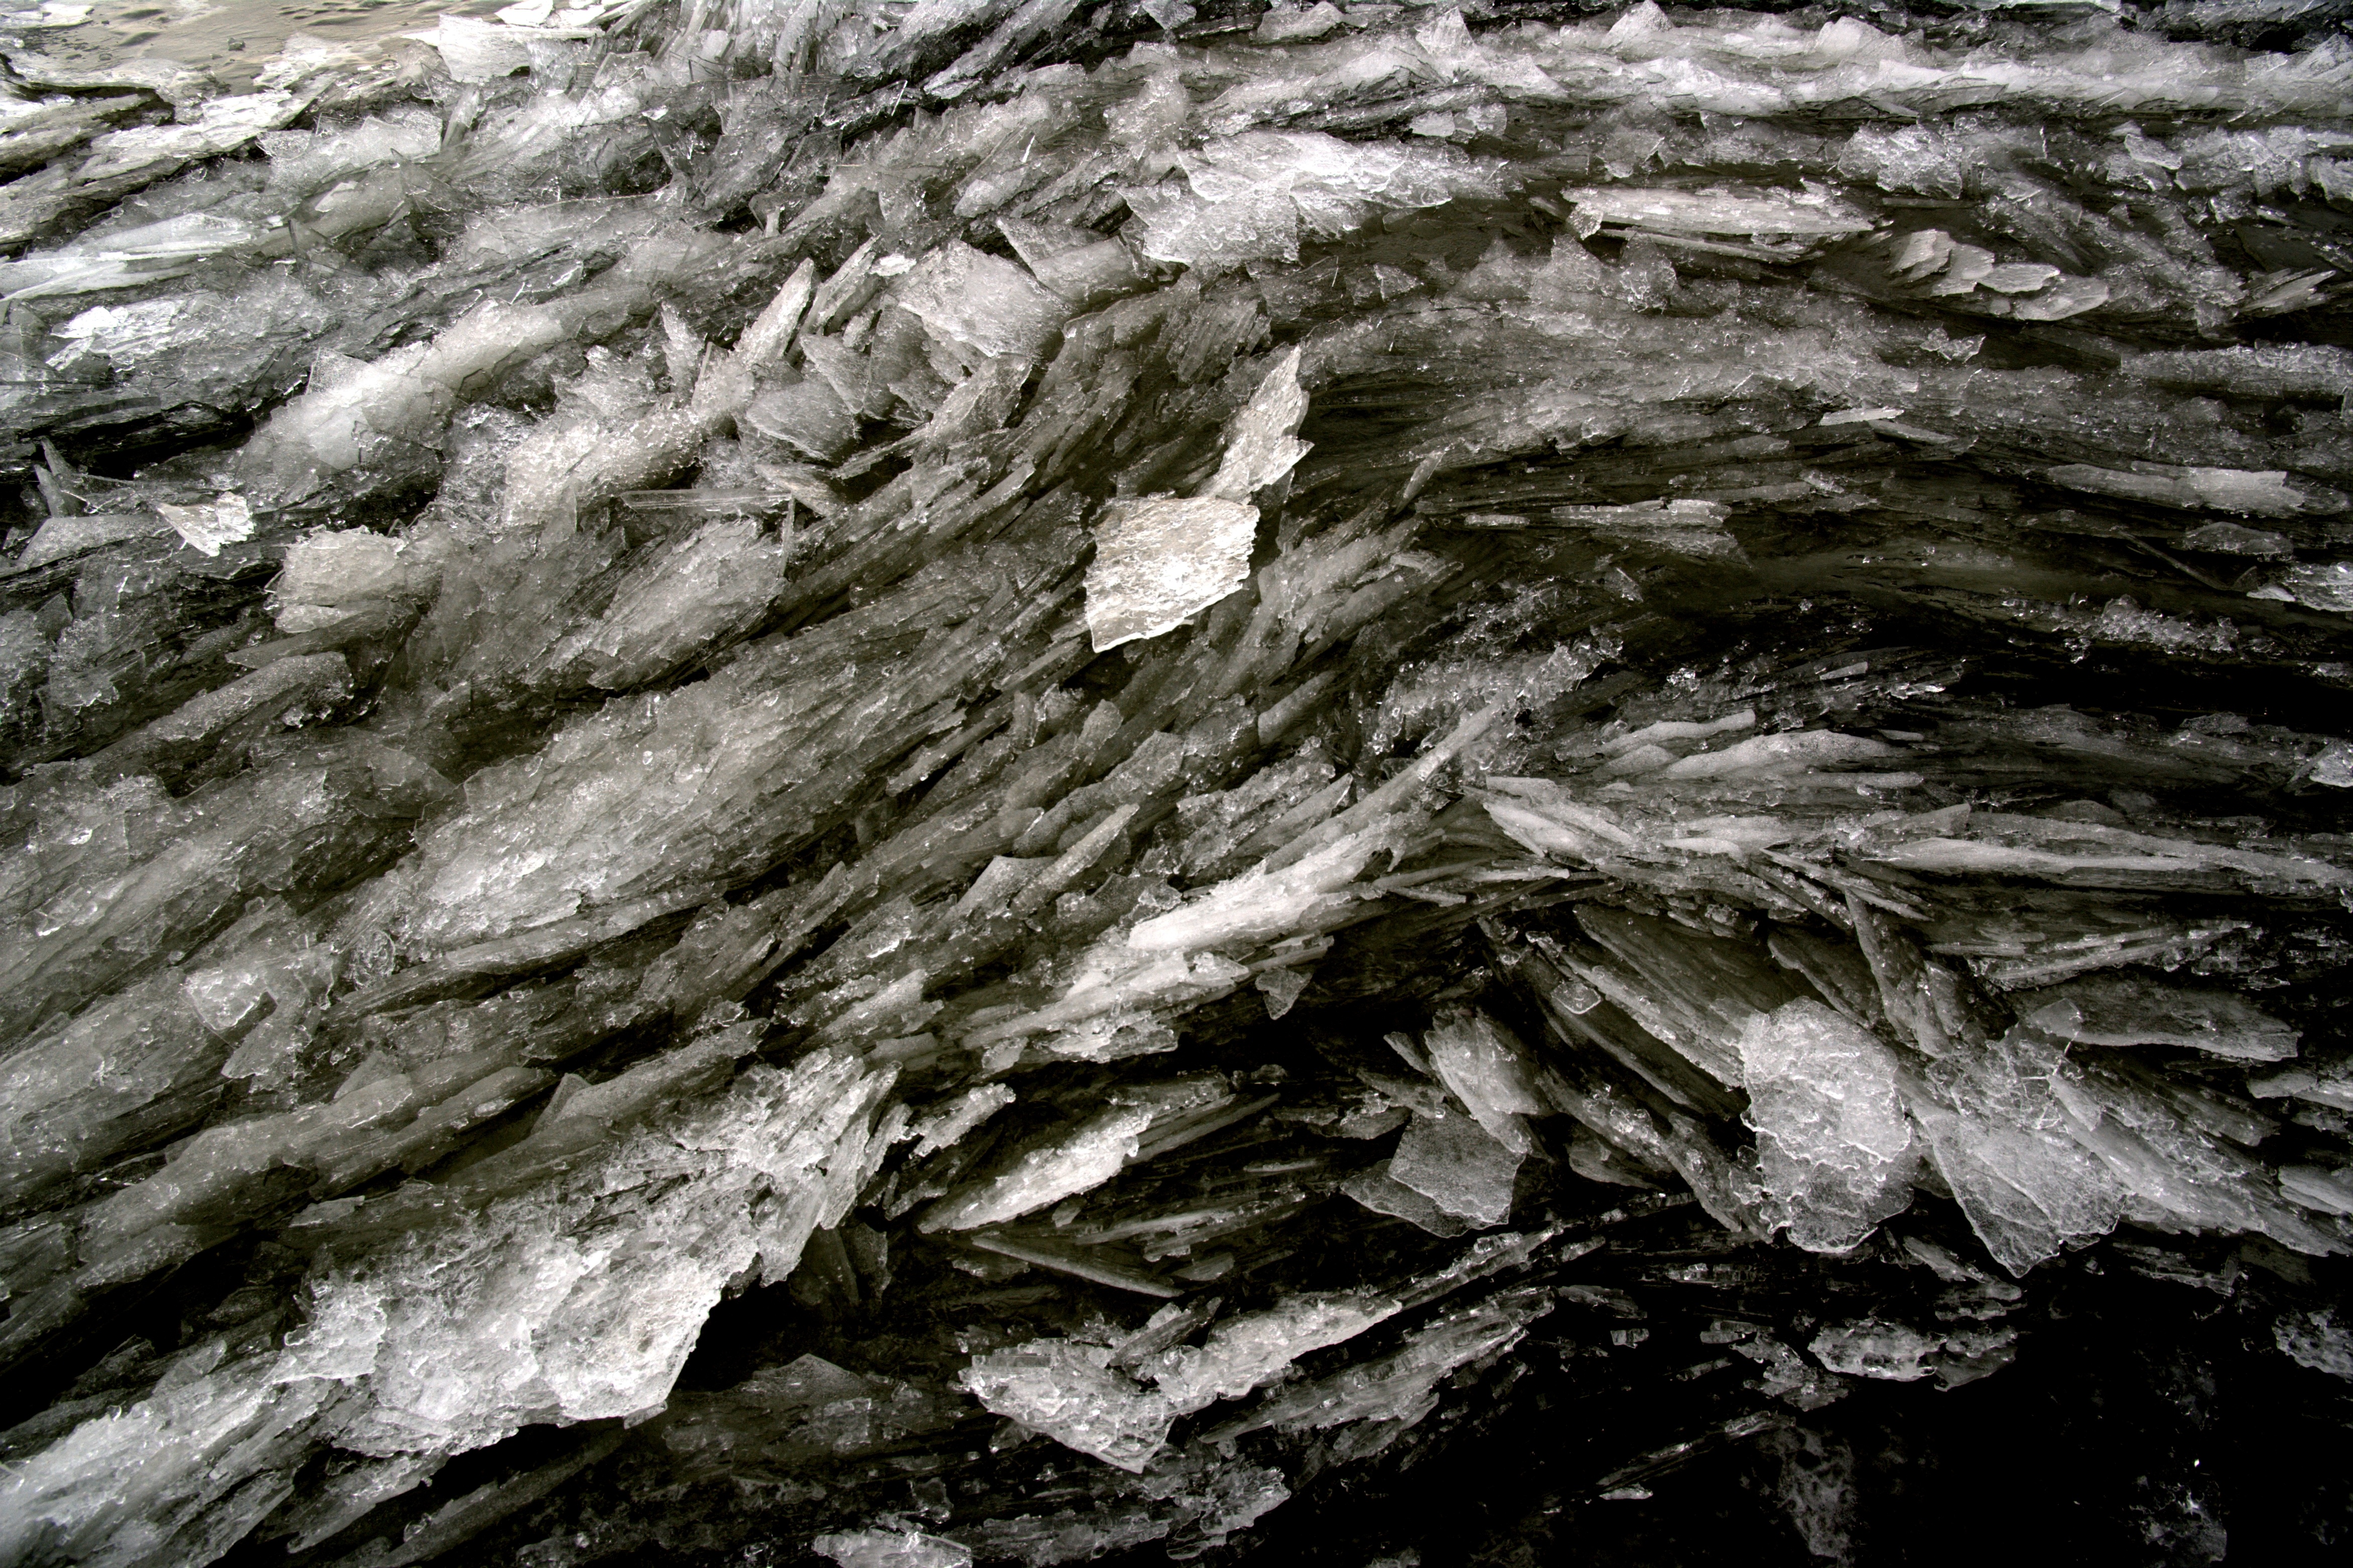
nature, rock, black and white, texture, formation, stream, ice, monochrome, material, geology, monochrome photography